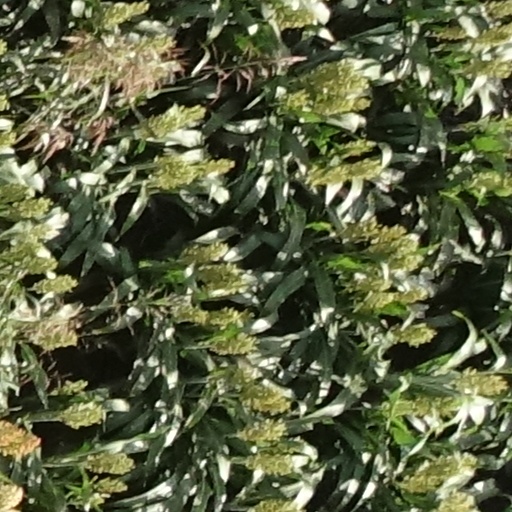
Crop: sorghum